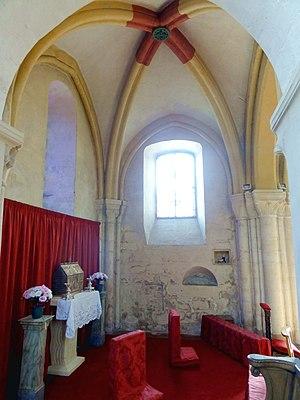
Intérieur de l'église - voir titre.
L'église Saint-Denis est une église catholique paroissiale située à Bornel, dans le département de l'Oise, en France. Sa fondation remonte à l'époque mérovingienne, et son vocable lui a probablement été donné par l'abbaye de Saint-Denis, qui est le seigneur du village. Le collateur de la cure est néanmoins le prieuré Sainte-Madeleine de Bornel, qui dépend de l'abbaye de Vézelay. La partie la plus ancienne de l'église actuelle est la partie arrière du chœur, qui est de style roman, et date de la fin des années 1140. Le plan en hémicycle de la chapelle latérale sud peut être ramené à une potentielle absidiole romane. Pendant le dernier quart du XIIᵉ siècle, un collatéral gothique fut ajouté au nord du chœur. Les grandes arcades de la nef non voûtée sont construites au tout début du XIIIᵉ siècle. Sous la guerre de Cent Ans, l'église subit apparemment des destructions importantes, car elle est en grande partie reconstruite à la fin du XVᵉ siècle, dans un style flamboyant plutôt rustique. Enfin, les piles du clocher sont reprises au XVIIᵉ ou XVIIIᵉ siècle, et le collatéral sud est remanié.